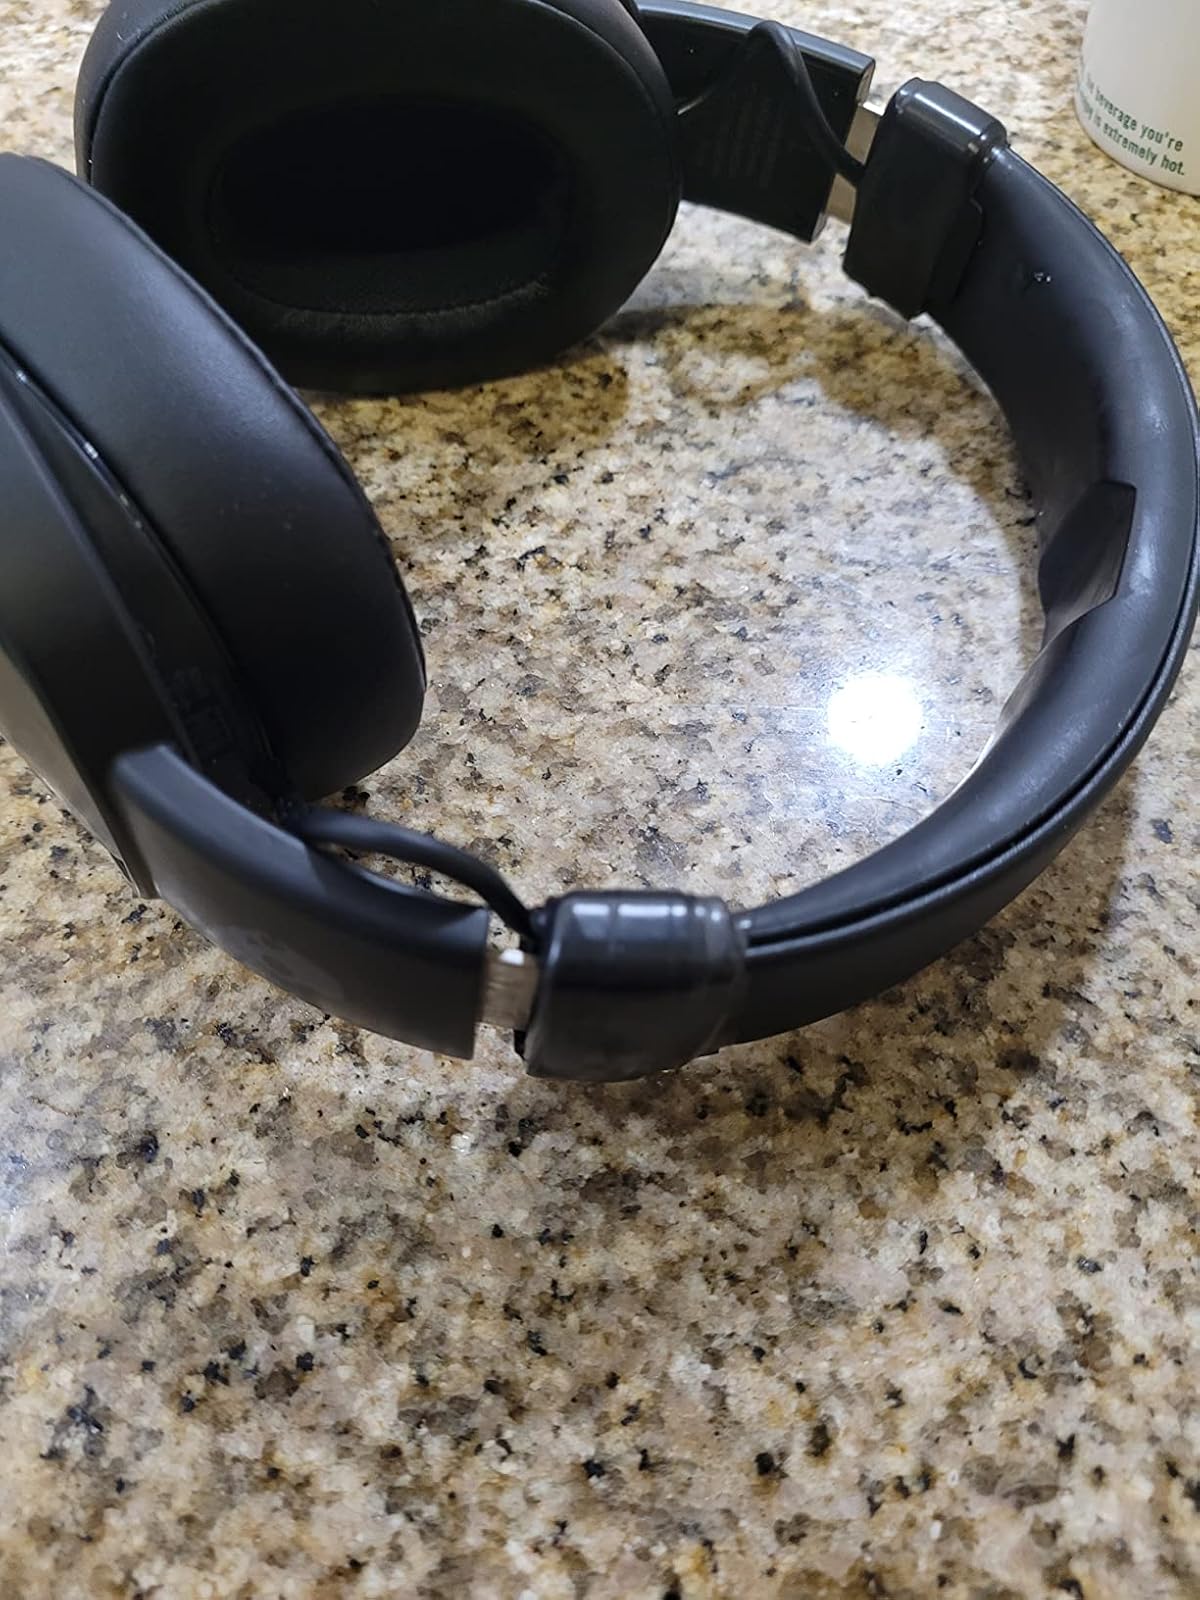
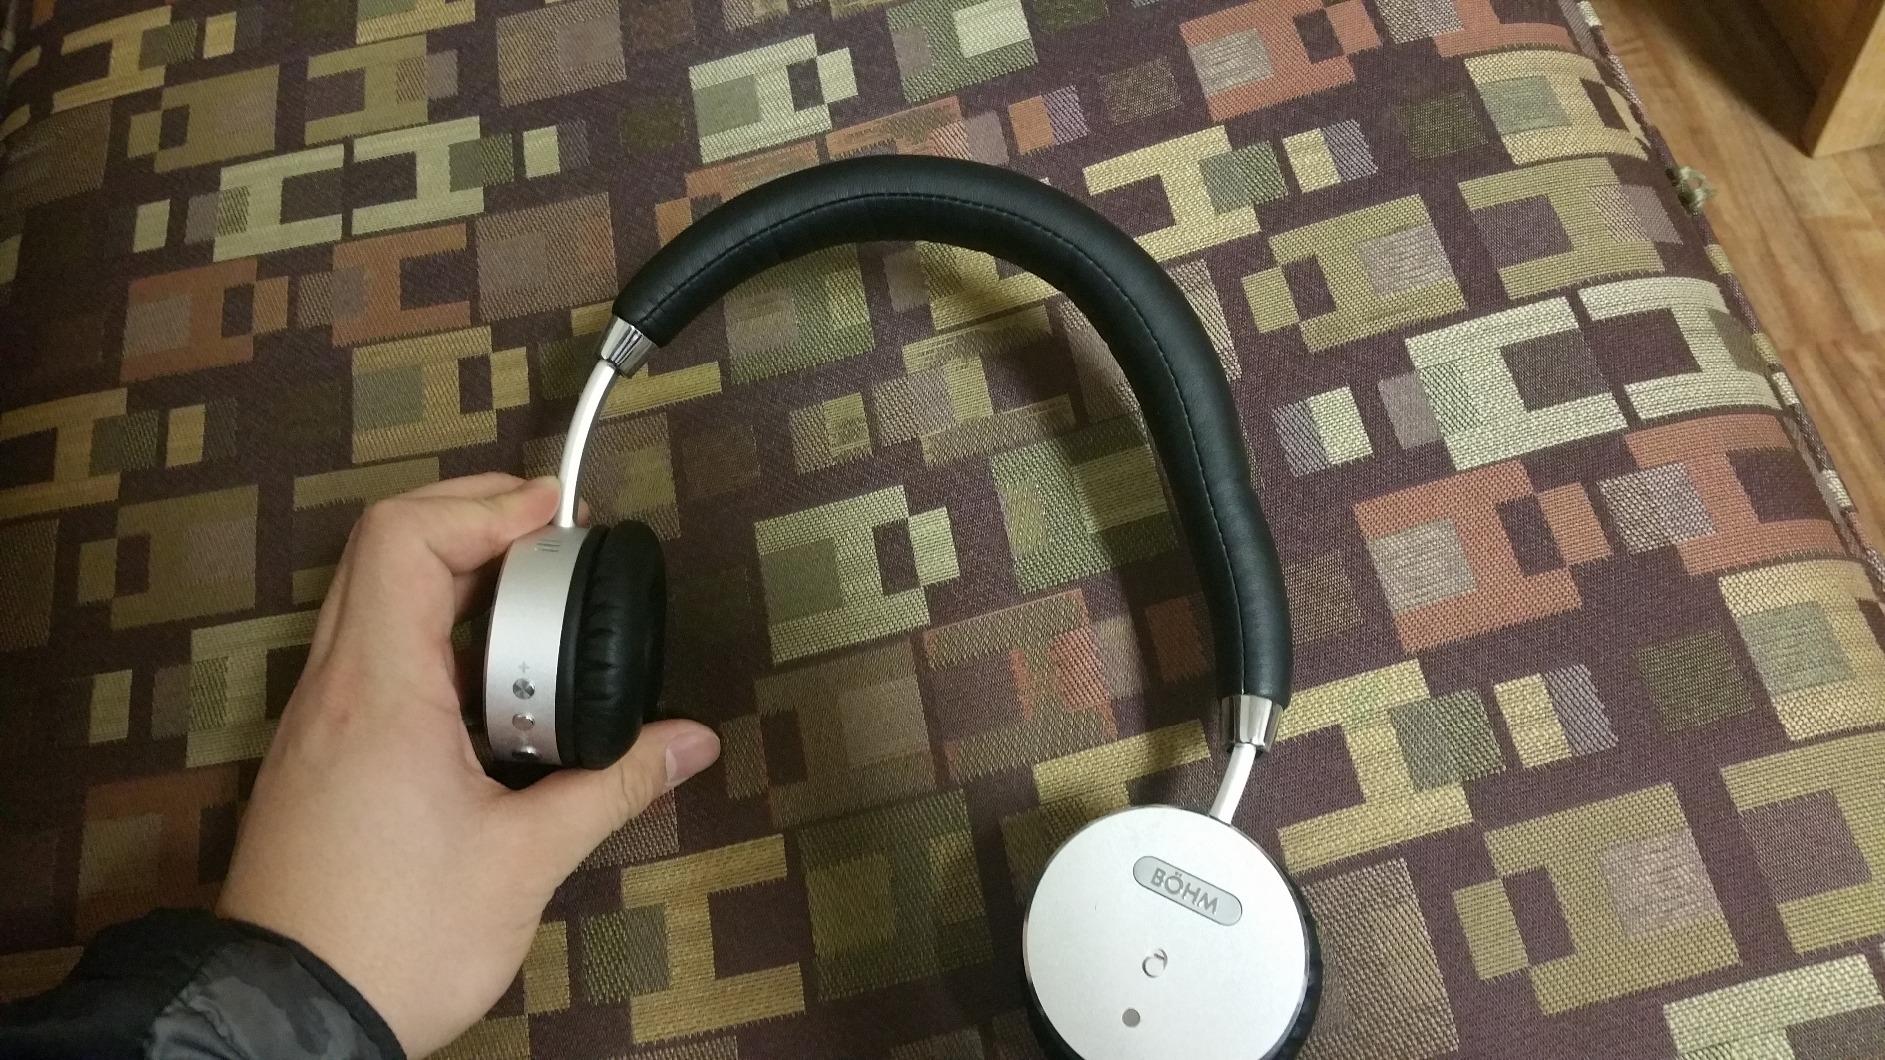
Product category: headphones
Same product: no